Bell

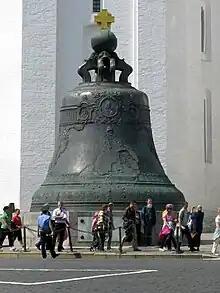
The Tsar Bell with humans for perspective

Bells are also associated with clocks, indicating the hour by the striking of bells. Indeed, the word "clock" comes from the Latin word "Cloca", meaning "bell". Bells in clock towers or bell towers can be heard over long distances, which was especially important in the time when clocks were too expensive for widespread ownership.